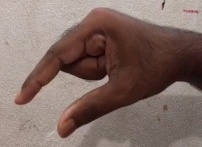
ASL sign: Q